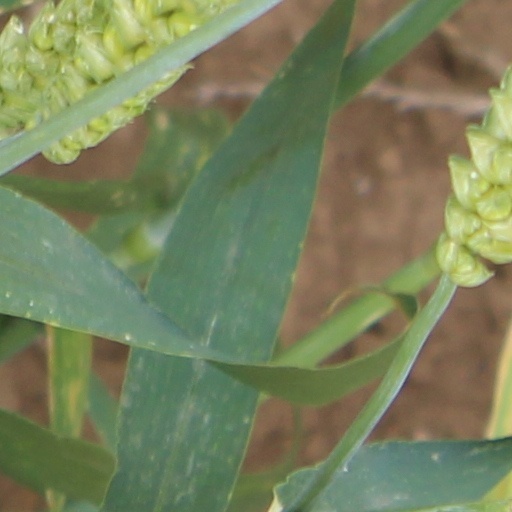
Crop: wheat